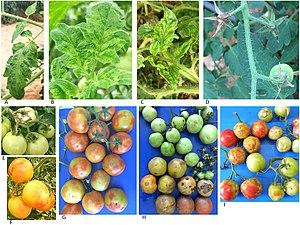
Plants de tomates naturellement infectés par le ToBRFV. (A-C) Motif de mosaïque symptomatique sur feuilles de tomates en grappe cv. 'Mose'. (C) Rétrécissement de feuilles de tomates en grappe. (D) Pédoncules et calices séchés sur des tomates cerises cv. 'Shiran' conduisant à l'abscission des fruits. (E) Symptômes nécrotiques sur pédoncule, calice et pétiole cv. 'Ikram'. (F) Symptômes typiques de taches jaunes sur fruits cv. 'Mose'. (G-I) Symptômes variables sur des fruits cv. 'Odelia'. (G) Symptômes typiques de la maladie. (H) Symptômes d'infections mixtes de l'abondant TSWV (virus de la maladie bronzée de la tomate) et du nouvel isolat de Tobamovirus. (I) Symptômes uniques du nouvel isolat de Tobamovirus trouvés dans un seul site du village de Sde-Nitzan.
Le virus du fruit rugueux brun de la tomate est une espèce de virus du genre Tobamovirus nouvellement décrite. Des symptômes dus à ce phytovirus ont été décrits pour la première fois en Israël en 2014 sur des cultures de tomates. La maladie est depuis 2019 présente dans tous les continents : Asie, Europe, Afrique, Amérique du Nord et du Sud, cette propagation rapide s'expliquant par des transferts de semences contaminées. C'est un virus émergent qui affecte les cultures de tomates et de poivrons, ainsi que certaines espèces adventices, notamment la morelle noire.